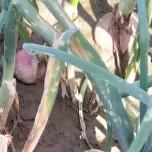
Crop: Onion
Condition: alternaria-d